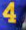
Number: 4